History of the periodic table

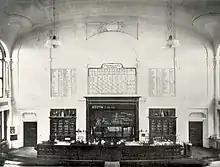
The periodic table on the wall of a chemistry lecture hall in Munich, Germany (1909)

In 1907 it was discovered that thorium and radiothorium, products of radioactive decay, were physically different but chemically identical; this led Frederick Soddy to propose in 1910 that they were the same element but with different atomic weights. Soddy later proposed to call these elements with complete chemical identity "isotopes".